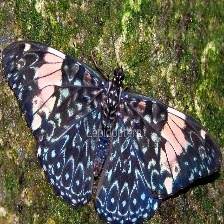
Species: RED CRACKER